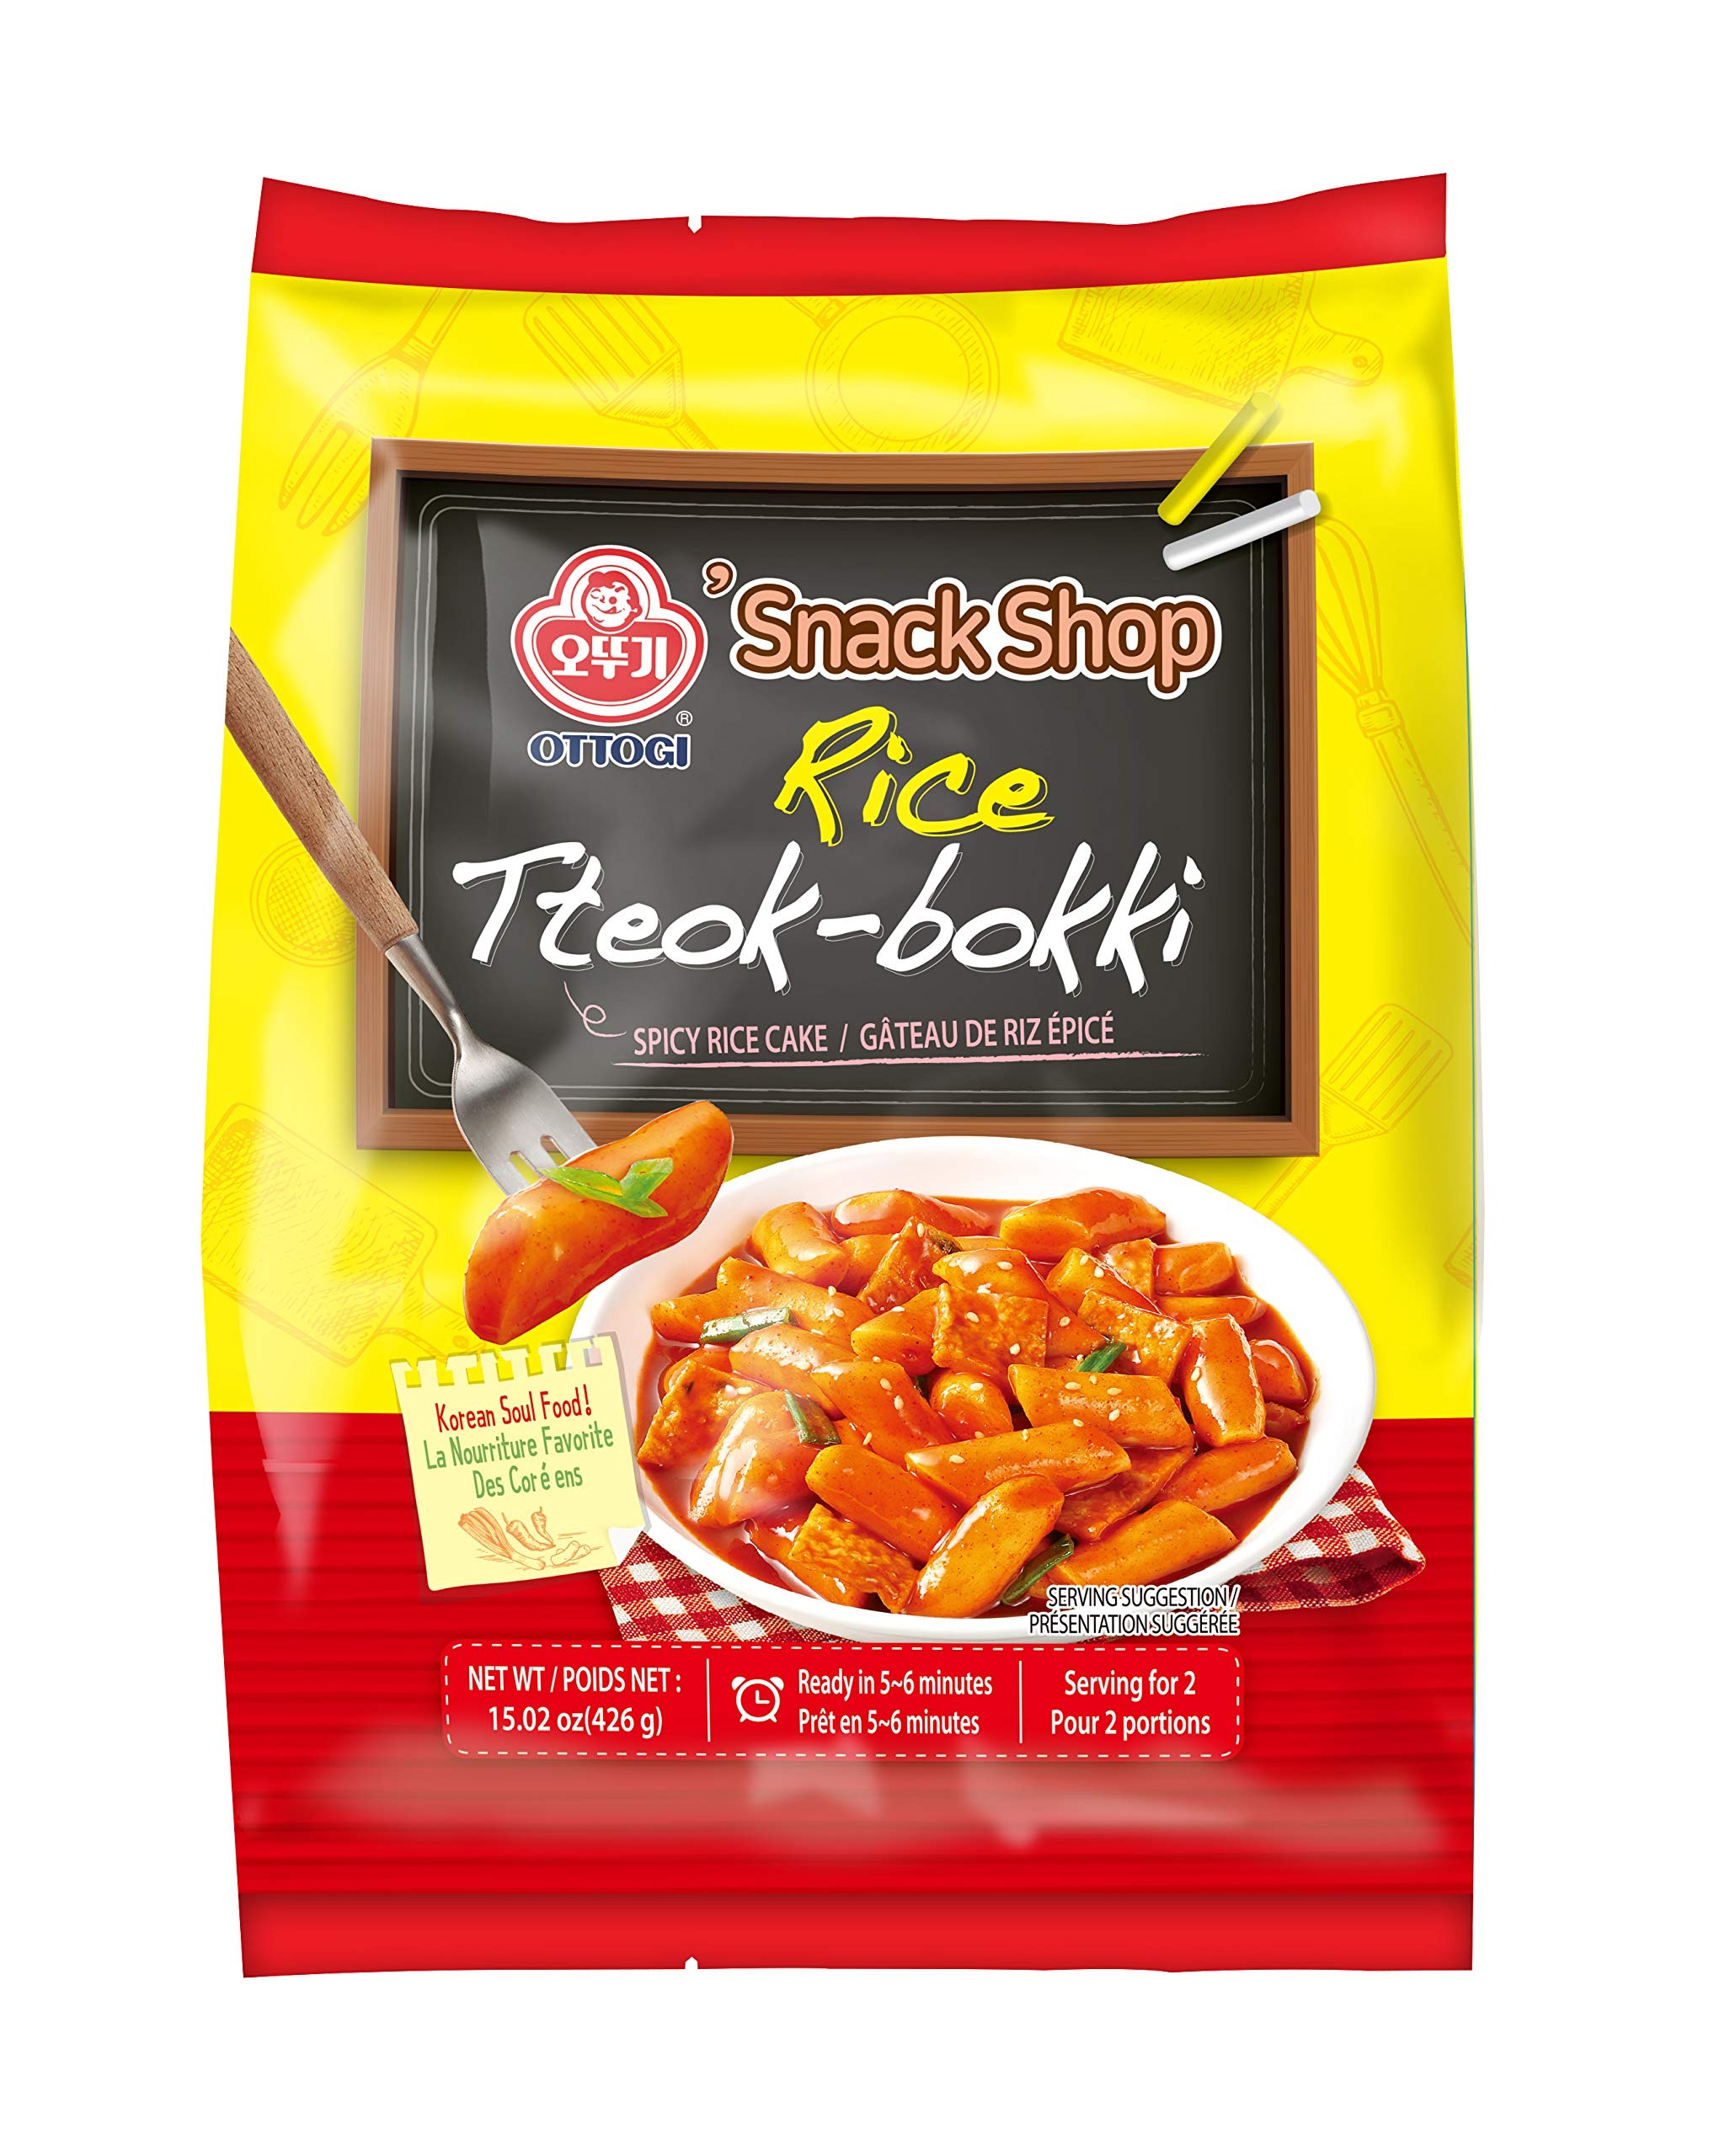
Item Name: OTTOGI Rice Tteokbokki, Spicy Rice Cake, Authentic Korean Soul Food, Serving for two (426g)
Bullet Point 1: KOREAN STREET FOOD: Tteok-bokki is well-known as a spicy stir-fry rice cake. This dish is a popular street-food dish can be found everywhere in Korea. It is also known to be the Soul food of Korean culture.
Bullet Point 2: FLAVOR: This popular Korean food comes with spicy and flavorful sauce. Along with fish cakes the fusion of all three of these elements makes it delicious and hard to stay away from. The soft and chewy rice cakes brings a great texture for every chewing sensation.
Bullet Point 3: EASY TO COOK: Every package comes with two servings. It can be easily prepped and ready in 5-6 minutes. Don't be afraid to put in additional garnishes to fit your taste buds! Such as scallions, more fishcake, spicy gochujang sauce and etc.
Bullet Point 4: Ottogi America with the exclusive knowledge and experience of Korean foods. The top priority is serving America with a diversity of Traditional High quality Korean food products. Ottogi brand which have been proven their #1 marketability and popularity from many other countries in Asian and Eastern Europe.
Product Description: Ottogi America, Inc. was established in Los Angeles, California in May 2005 and has grown rapidly in US market with the exclusive knowledge and experience of Korean foods. The top priority of our mission is serving America with a diversity of high qualified Korean food products, such as Ottogi brands which have been proven their #1 marketability and popularity from many other countries in Asia and Eastern Europe. As the sole distributor of Ottogi Co. Ltd. in America, we continuously bring the last 50 years of Korean food history along with our mission into US and Canadian markets.
Value: 15.0
Unit: Ounce

Price: 24.99